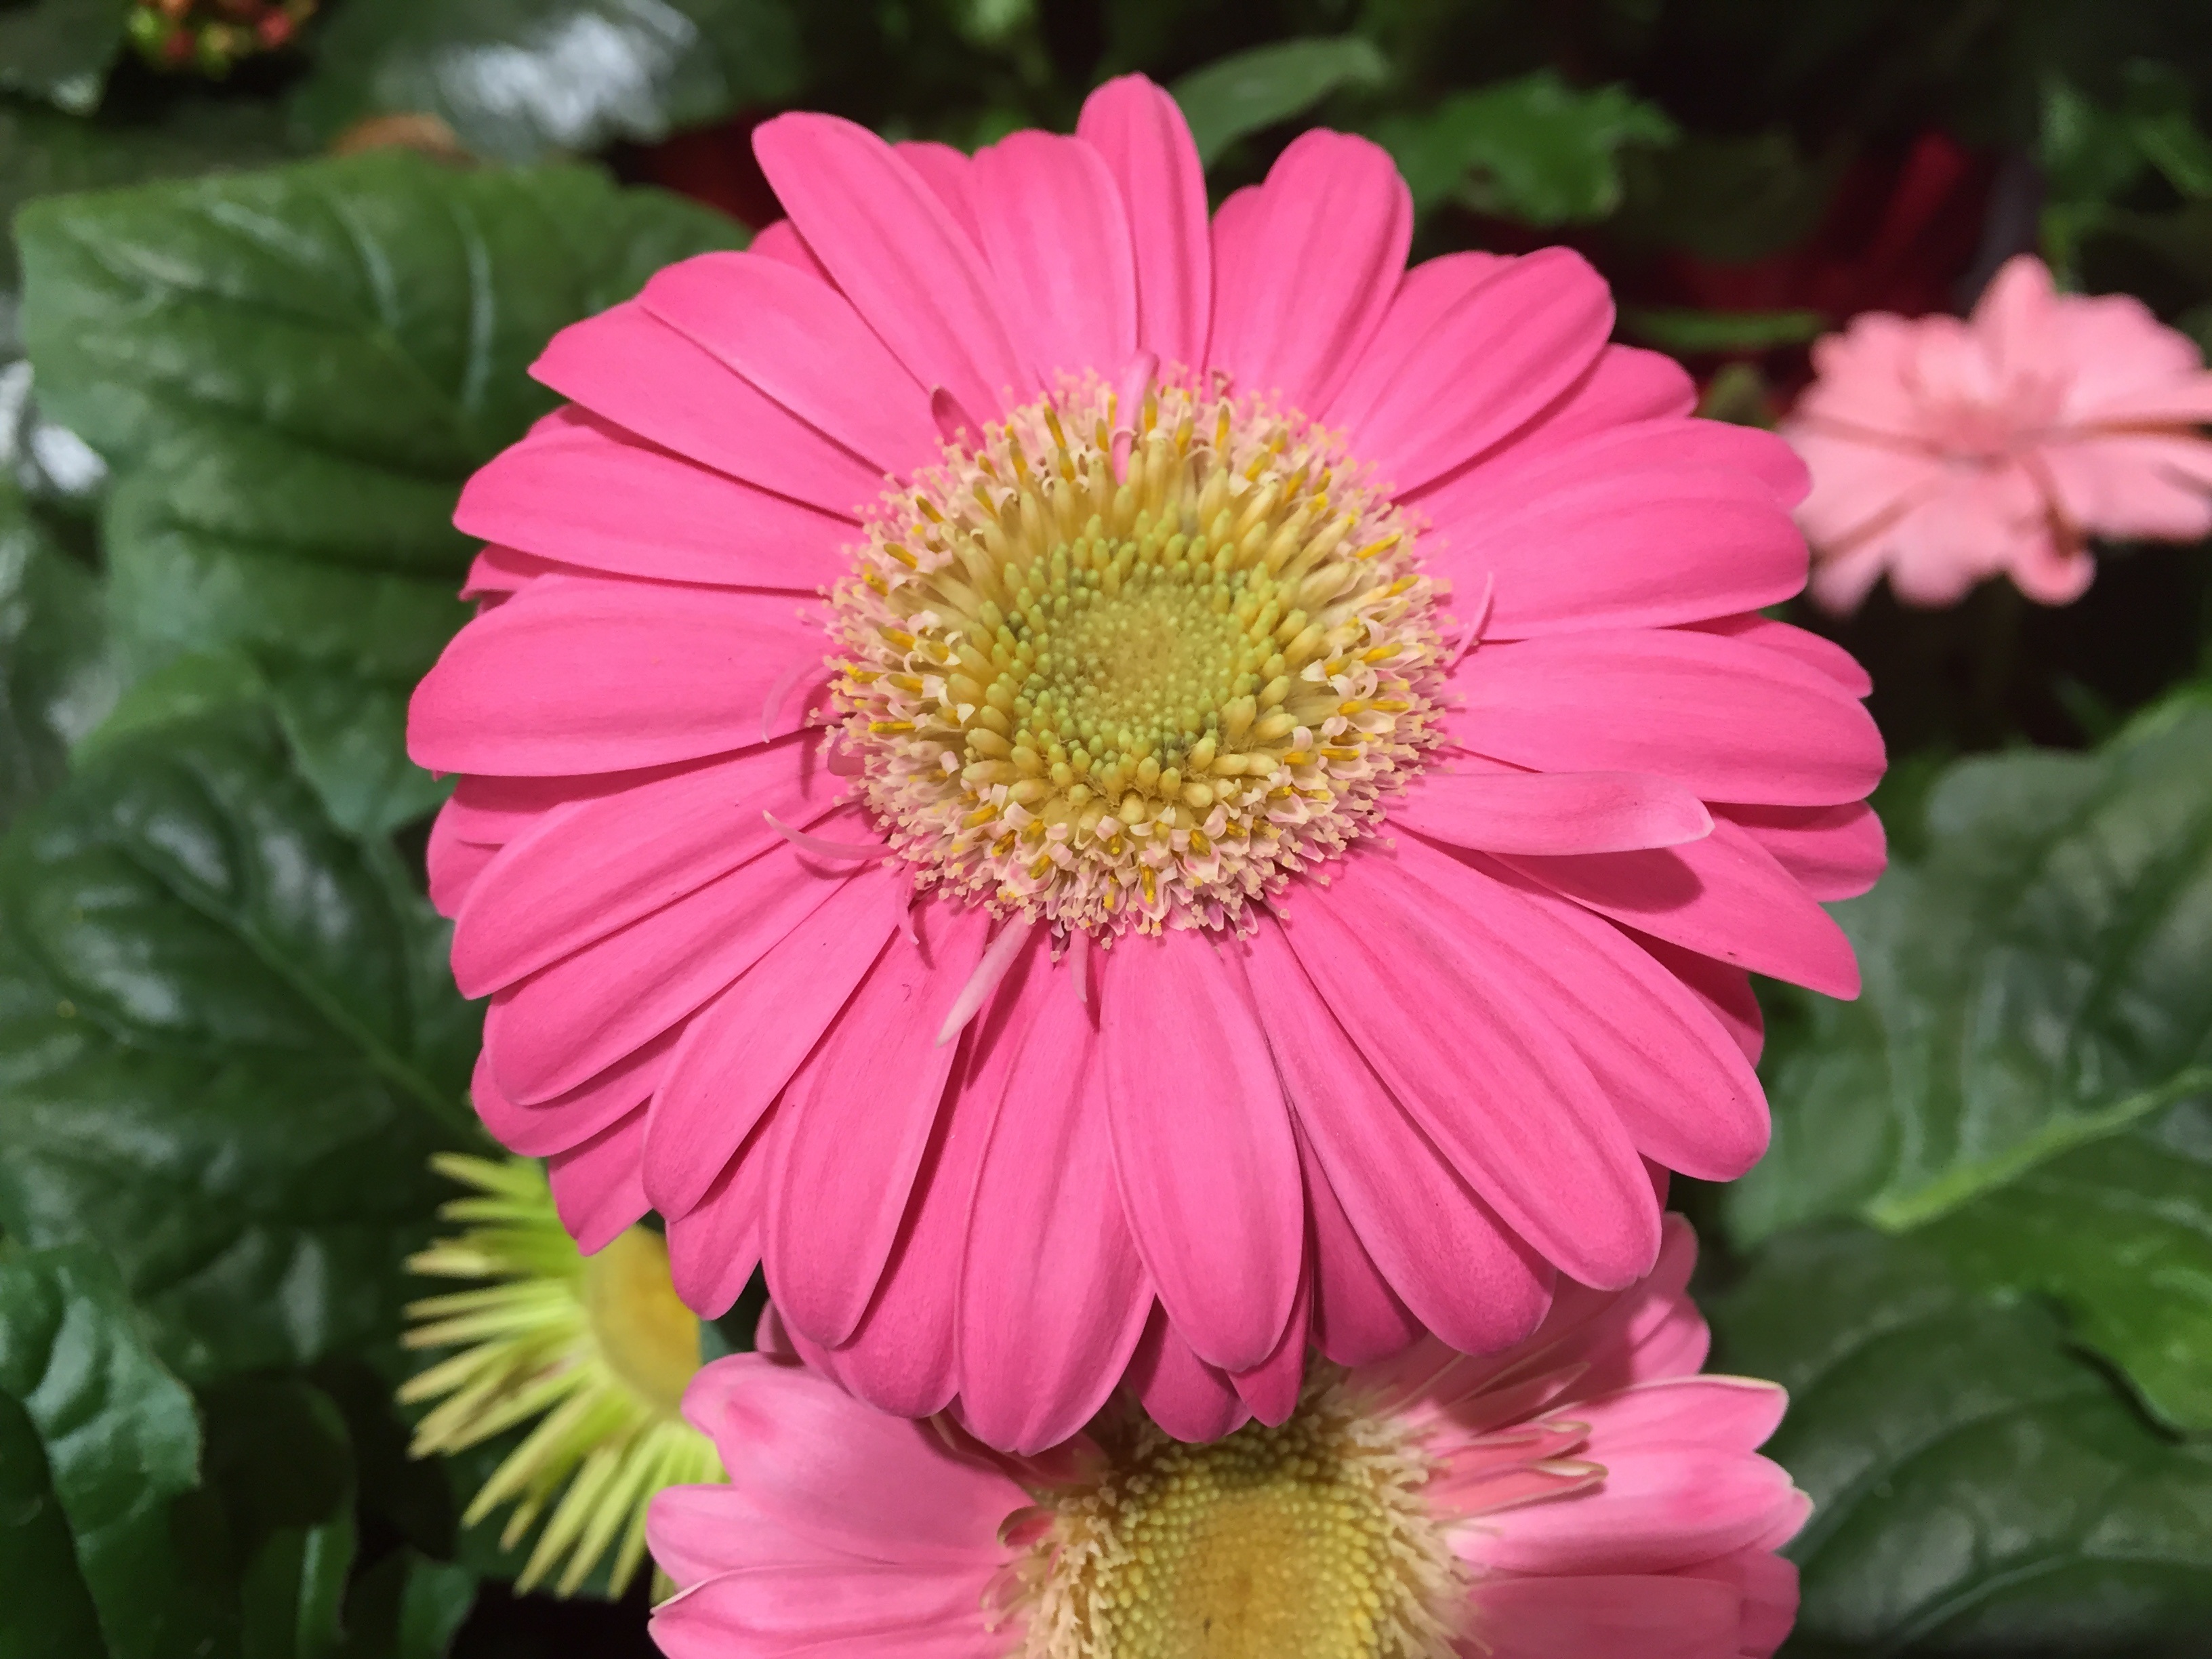
plant, flower, petal, botany, pink, flora, gerbera, macro photography, flowering plant, daisy family, city car, gerbera daisy, annual plant, land plant